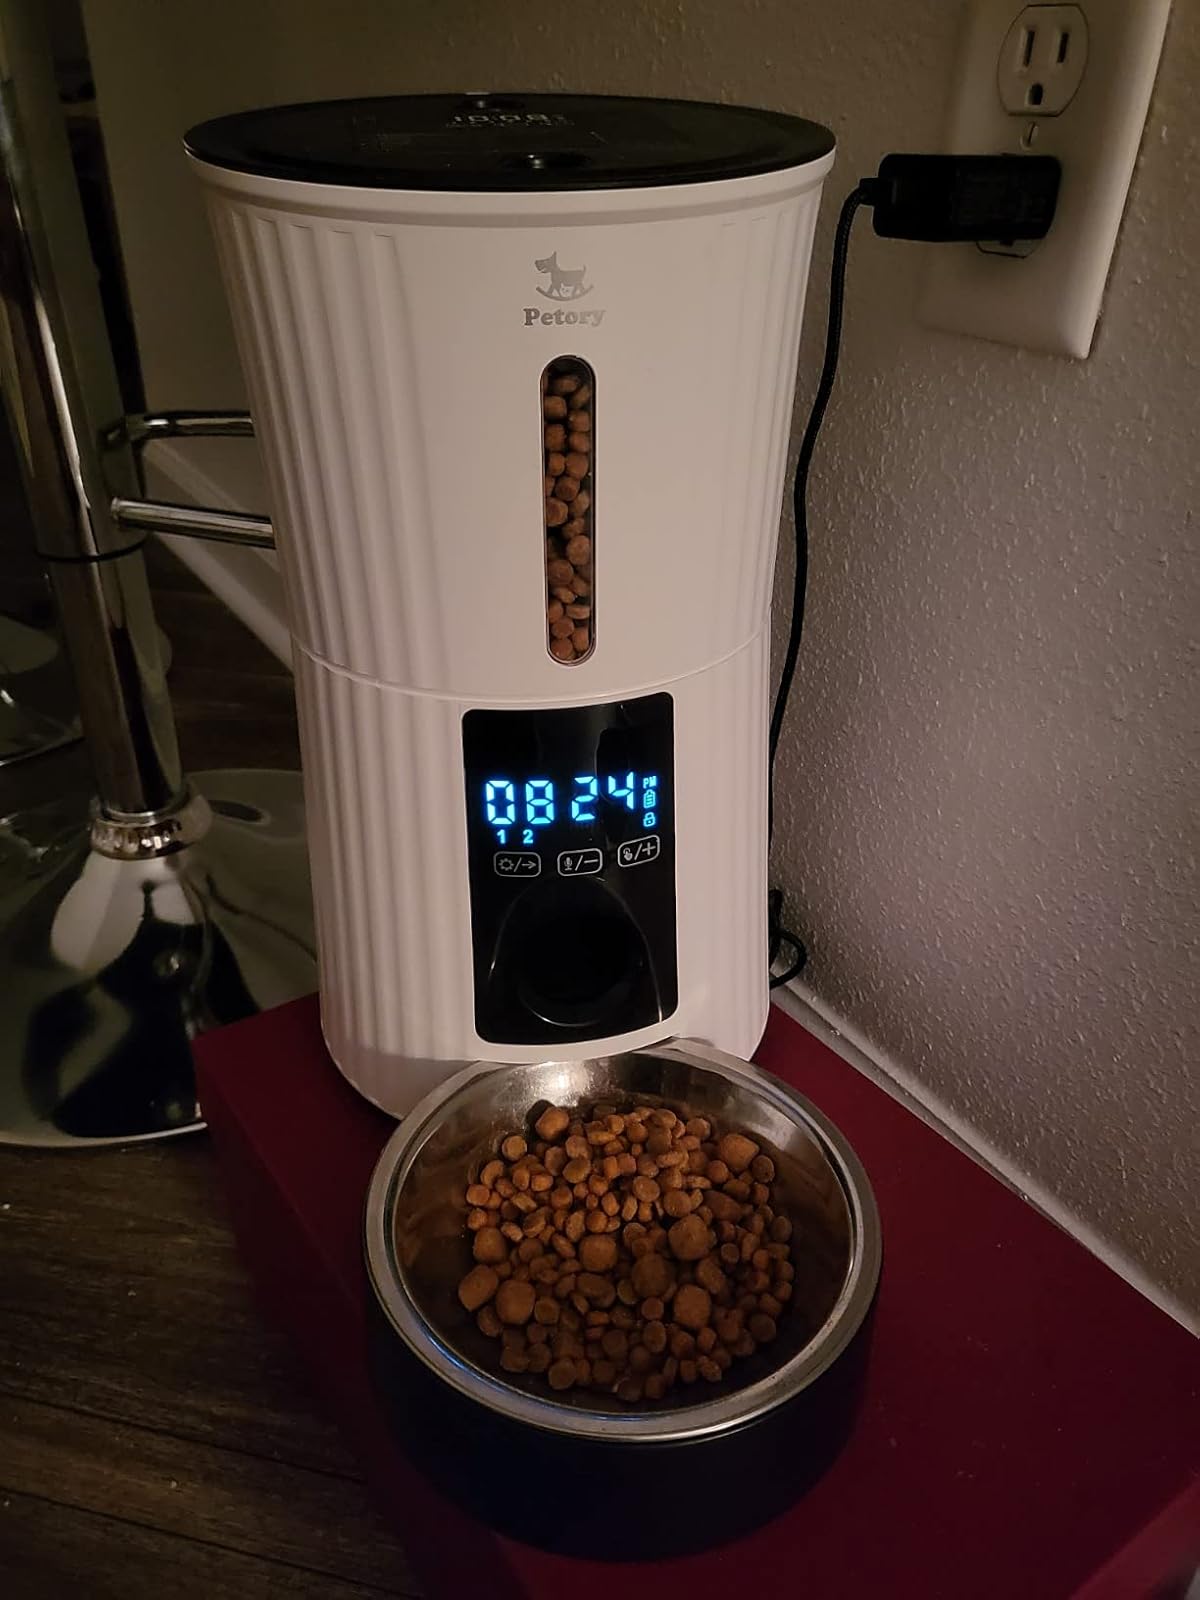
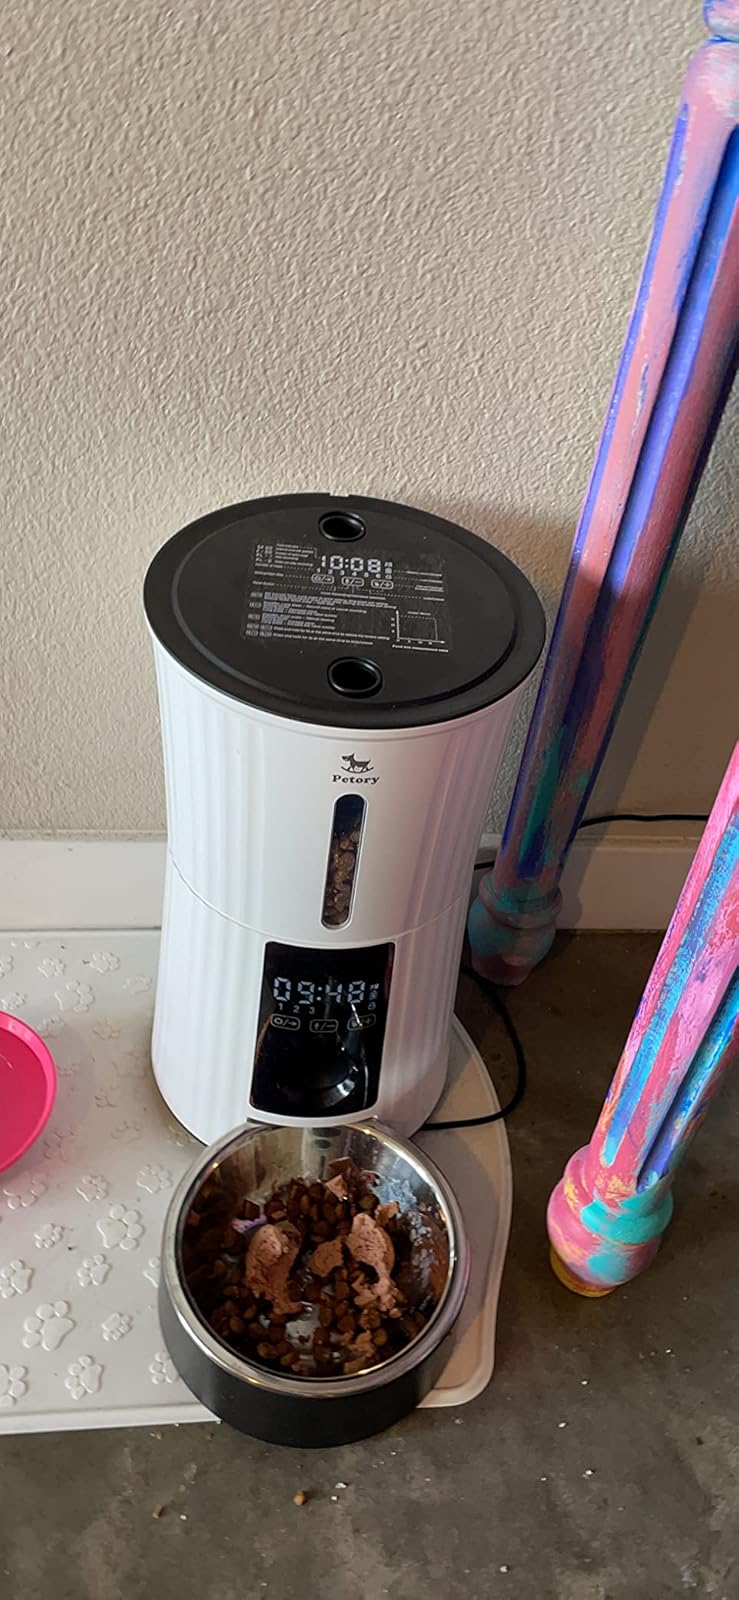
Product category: items_feeder
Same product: yes